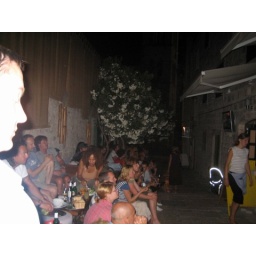
watching world cup semi's on a plasma screen in a cobblestone alley...priceless